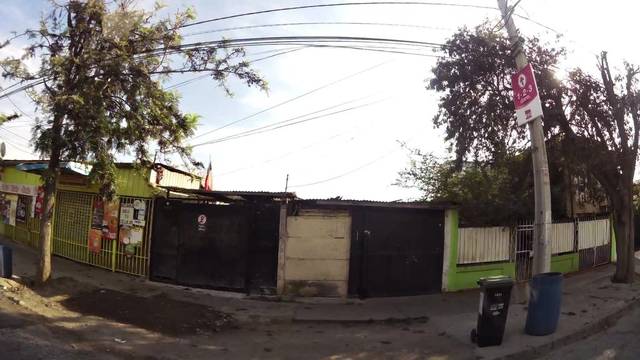
Region: Chile
Coordinates: -33.51, -70.667